Oliver Weber

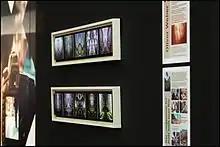

2009 an interview with Oliver Weber has been added to the TWO WAY LENS – project. The list of photographers already included is like a "who's who" of the contemporary fine art photography scene, like Magnum Photosphotographer Martin Parr or Alec Soth and Amy Stein. Oliver Weber is the first German Photographer who is included in Two Way Lens.